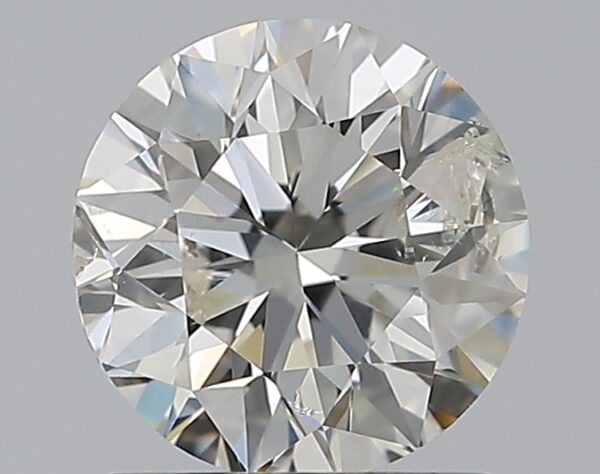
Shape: round
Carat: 1
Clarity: SI2
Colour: H
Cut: VG
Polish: EX
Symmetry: GD
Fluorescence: N
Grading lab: IGI
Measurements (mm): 6.3 x 6.2 x 4.03